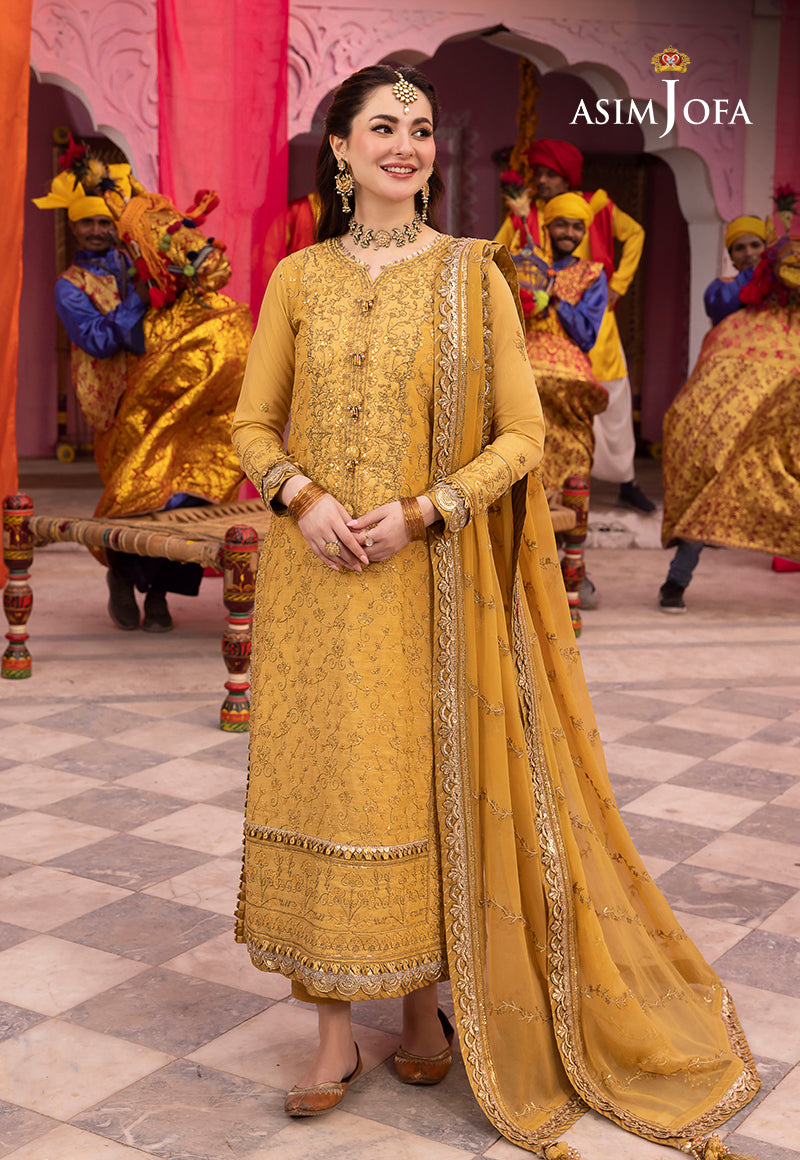
mustard gold embroidered salwar suit